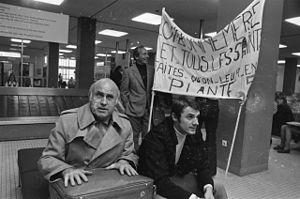
Lucien Leduc et Josip Skoblar à l'Aéroport d'Amsterdam-Schiphol pour le match Ajax Amsterdam-Olympique de Marseille.